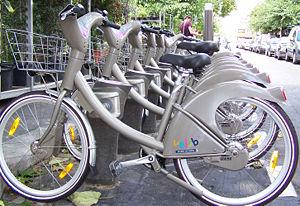
Le cyclisme urbain constitue la branche du cyclisme dévolue au transport urbain.
Le système des transports à Paris est à la mesure de la taille de l'agglomération et de son rôle de capitale de la France.
Un système de vélos en libre-service met à disposition du public des vélos, gratuitement ou non. Ce service de mobilité permet d'effectuer des déplacements de proximité principalement en milieu urbain. Cette location de vélos est une forme de consommation collaborative et permet ainsi de lever trois freins à la pratique du vélo : le stationnement à domicile, le vol et la maintenance de son vélo personnel. La plupart des dispositifs de vélos en libre-service permettent de retirer un vélo dans une station et de le déposer dans une autre, ou se passent complètement de station.
Patrick Jouin, né le 5 juin 1967 à Nantes, est un designer français.
Cyclocity est un système, en partie breveté, de vélos en libre-service développé et commercialisé par JCDecaux. Cyclocity est aussi le nom de la filiale de JCDecaux chargée du développement et de l'exploitation de ce système.